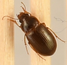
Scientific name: Amara quenseli
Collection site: Onaqui NEON (ONAQ), plot ONAQ_016